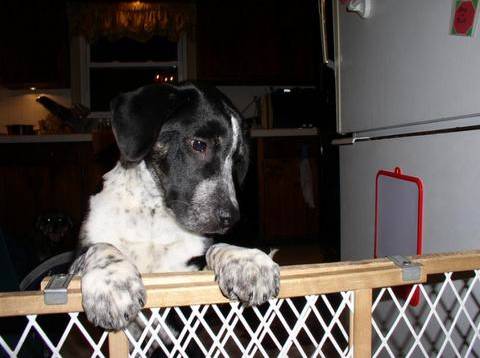
Label: dog